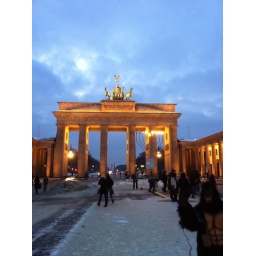
Yes, that's a person in a gorilla suit in the bottom right corner. Don't ask.